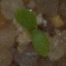
Label: scentless_mayweed